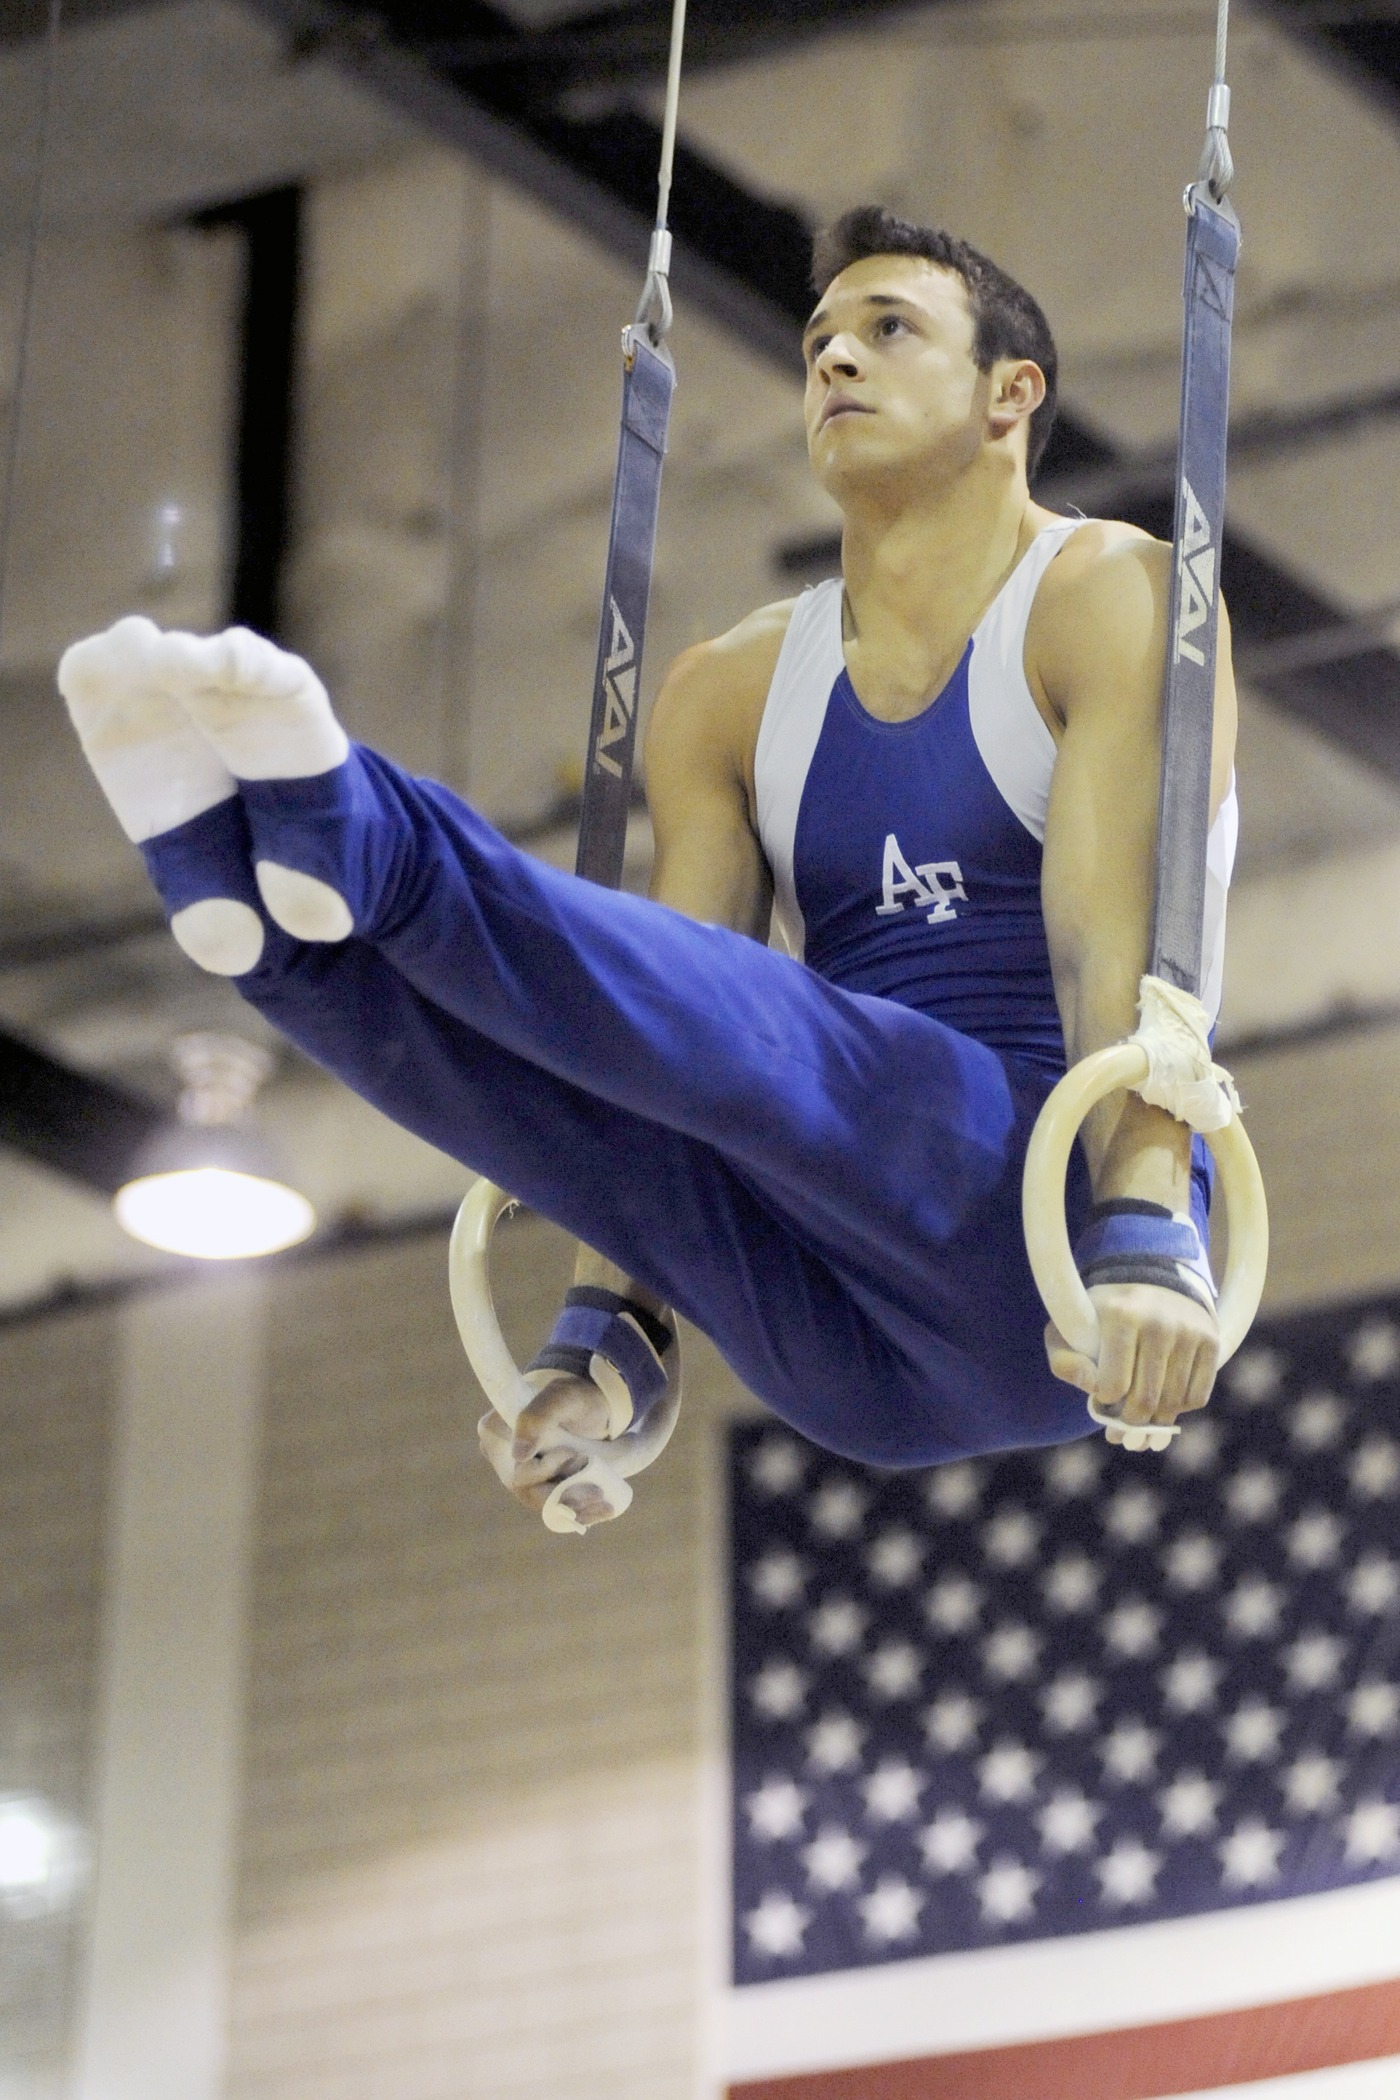
man, jumping, competition, sports, match, rings, athlete, athletics, gymnastics, gymnast, pole vault, human action